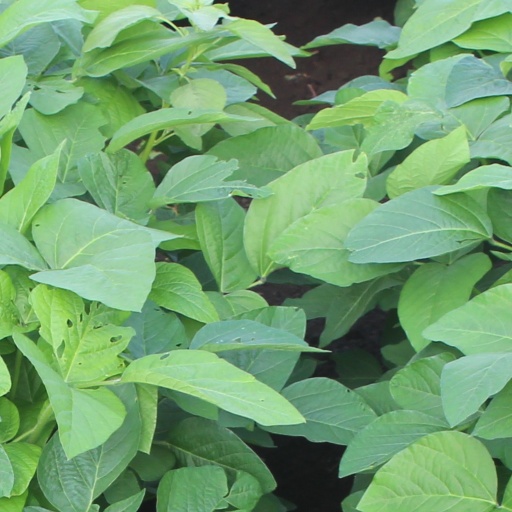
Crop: soybean